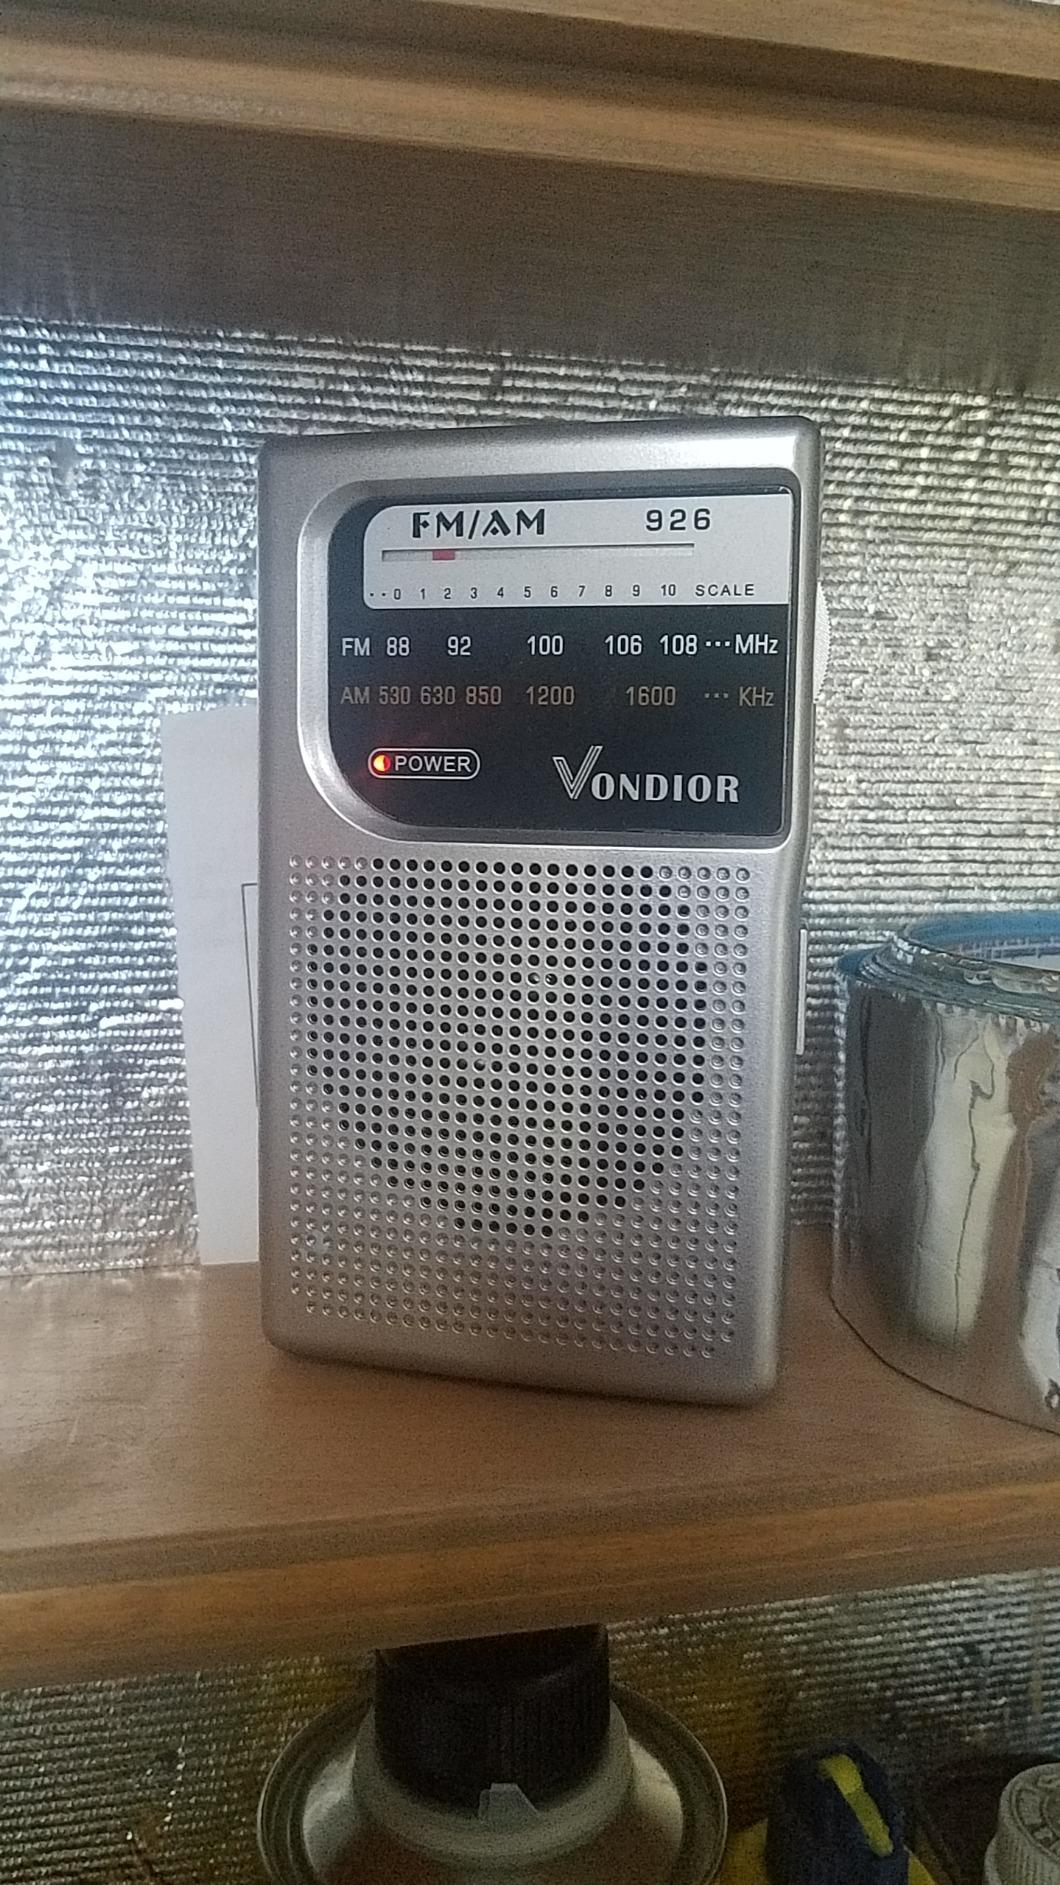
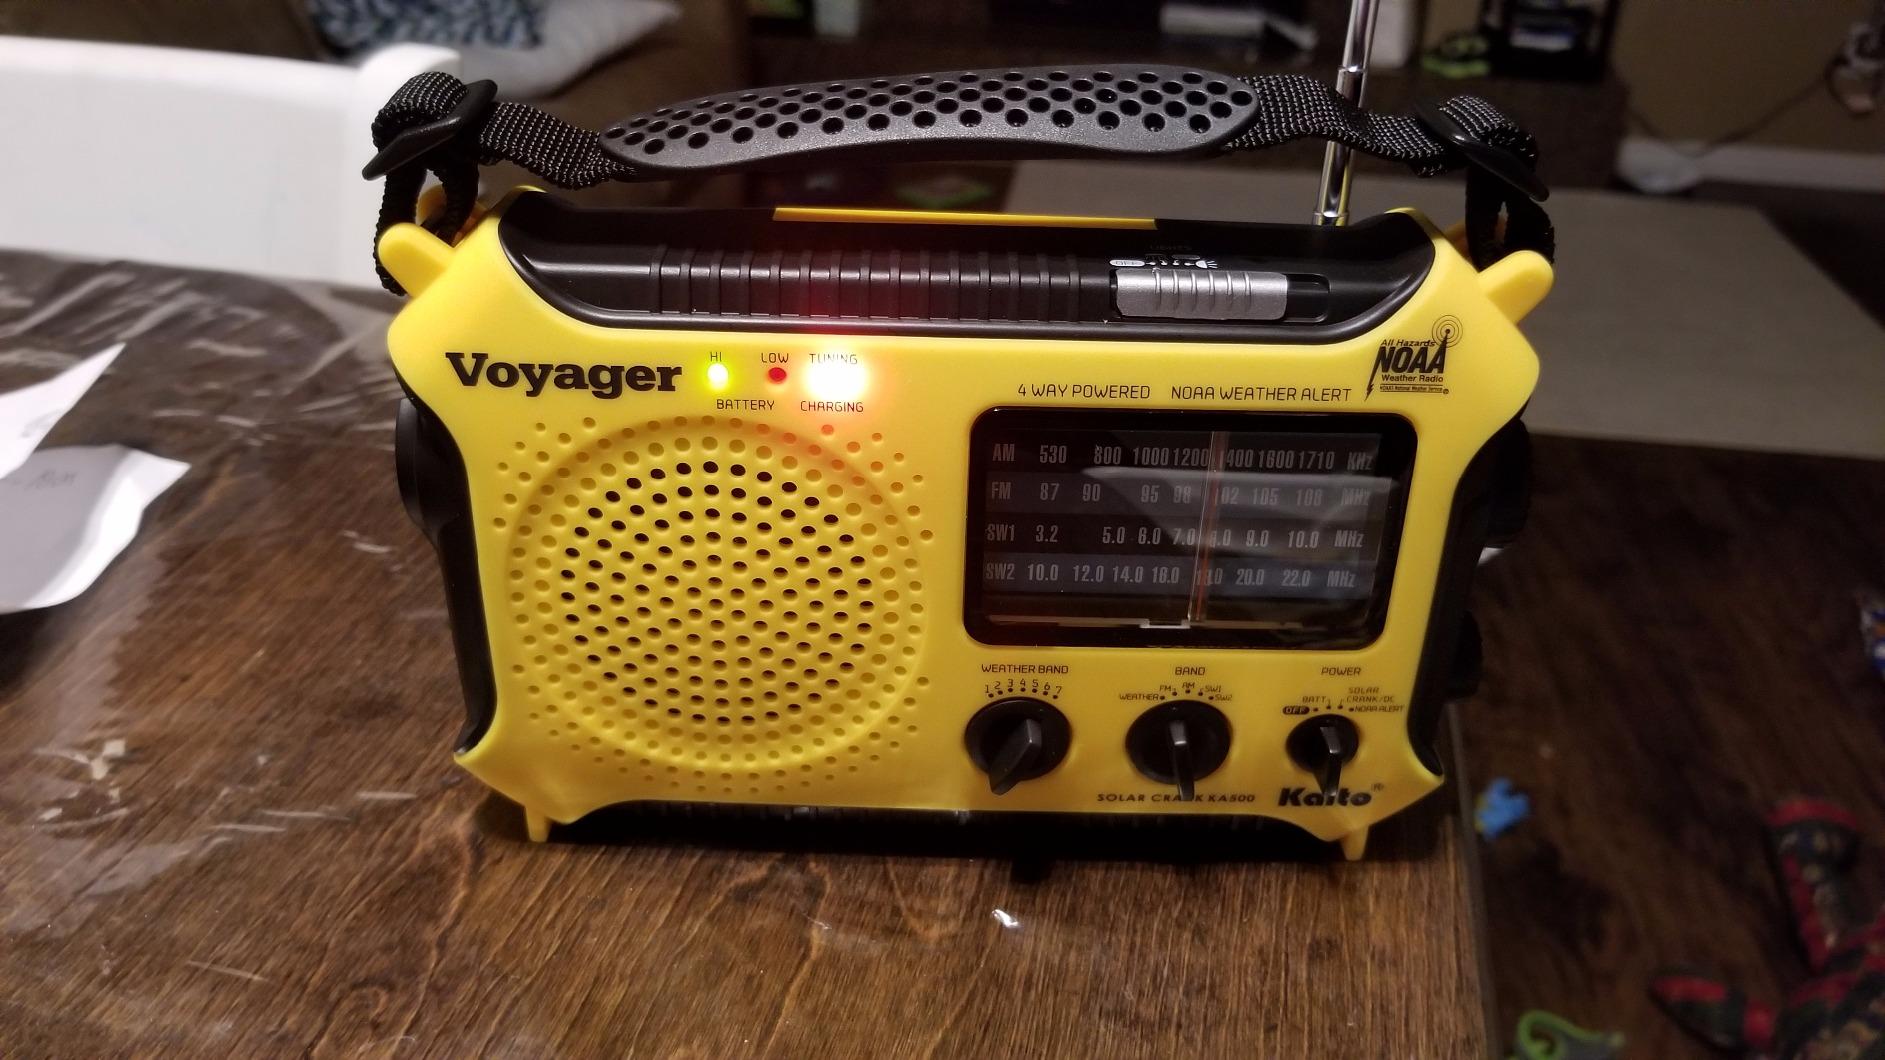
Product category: radio
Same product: no